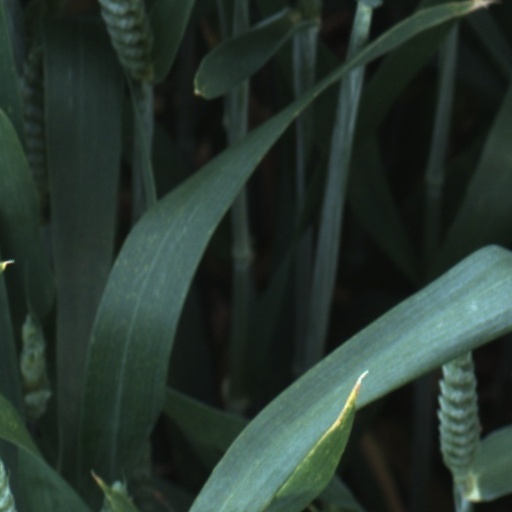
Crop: wheat